Lake Omodeo

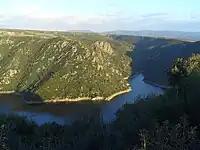

Lake Omodeo is an artificial lake in central west Sardinia, Italy.